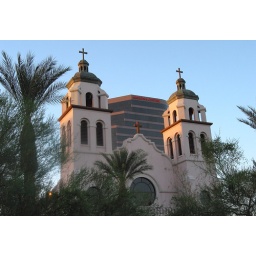
An old Spanish style church with a moden office building in background, downtown Phoenix, AZ